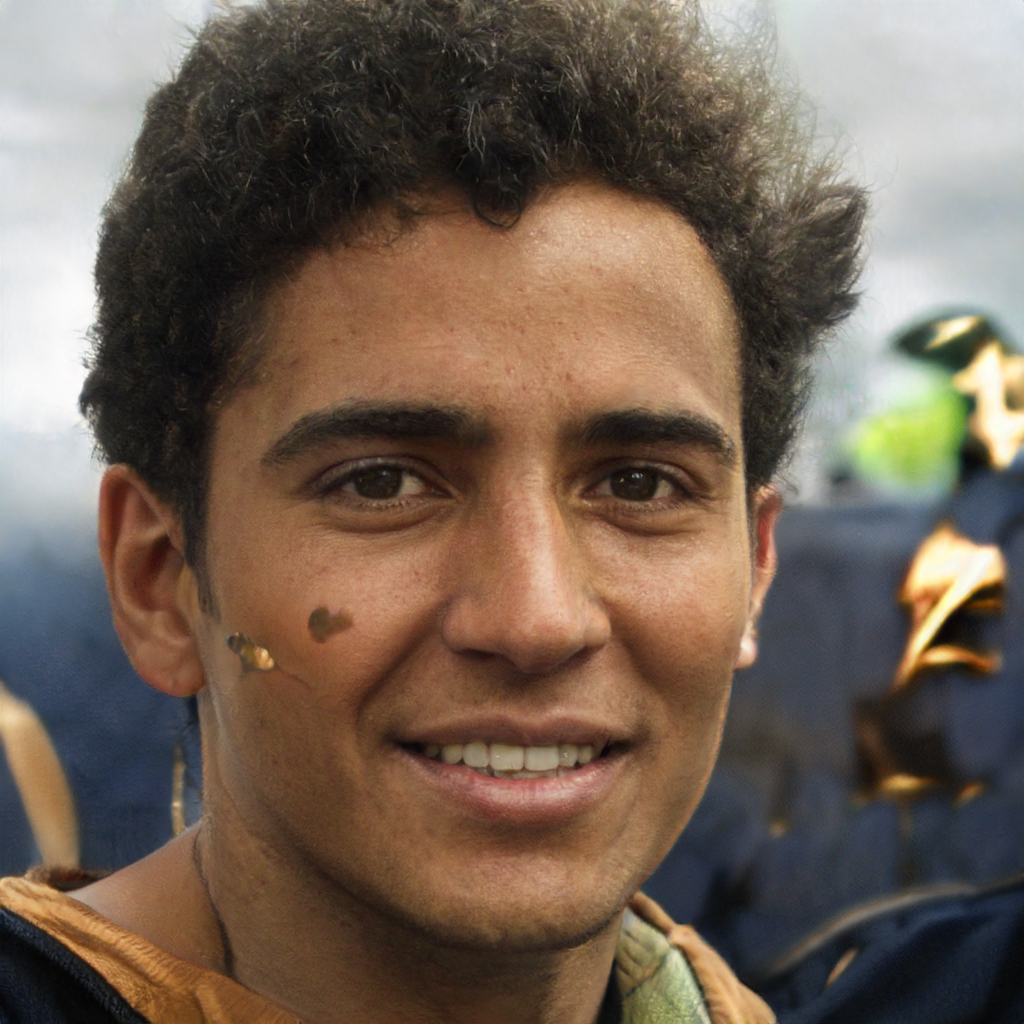
Gender: Male